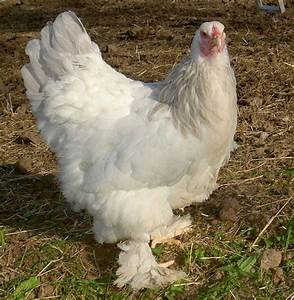
Label: chicken